United Nations Security Council Resolution 1387

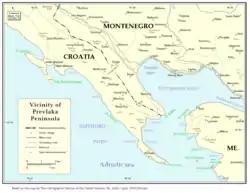
Prevlaka peninsula area

United Nations Security Council resolution 1387, adopted unanimously on 15 January 2002, after recalling previous resolutions on Croatia, including resolutions 779 (1992), 981 (1995), 1088 (1996), 1147 (1998), 1183 (1998), 1222 (1999), 1252 (1999), 1285 (2000), 1307 (2000), 1357 (2001) and 1362 (2001), the Council authorised the United Nations Mission of Observers in Prevlaka (UNMOP) to continue monitoring the demilitarisation in the Prevlaka peninsula area of Croatia for six months until 15 July 2002. It was the first Security Council resolution adopted in 2002.